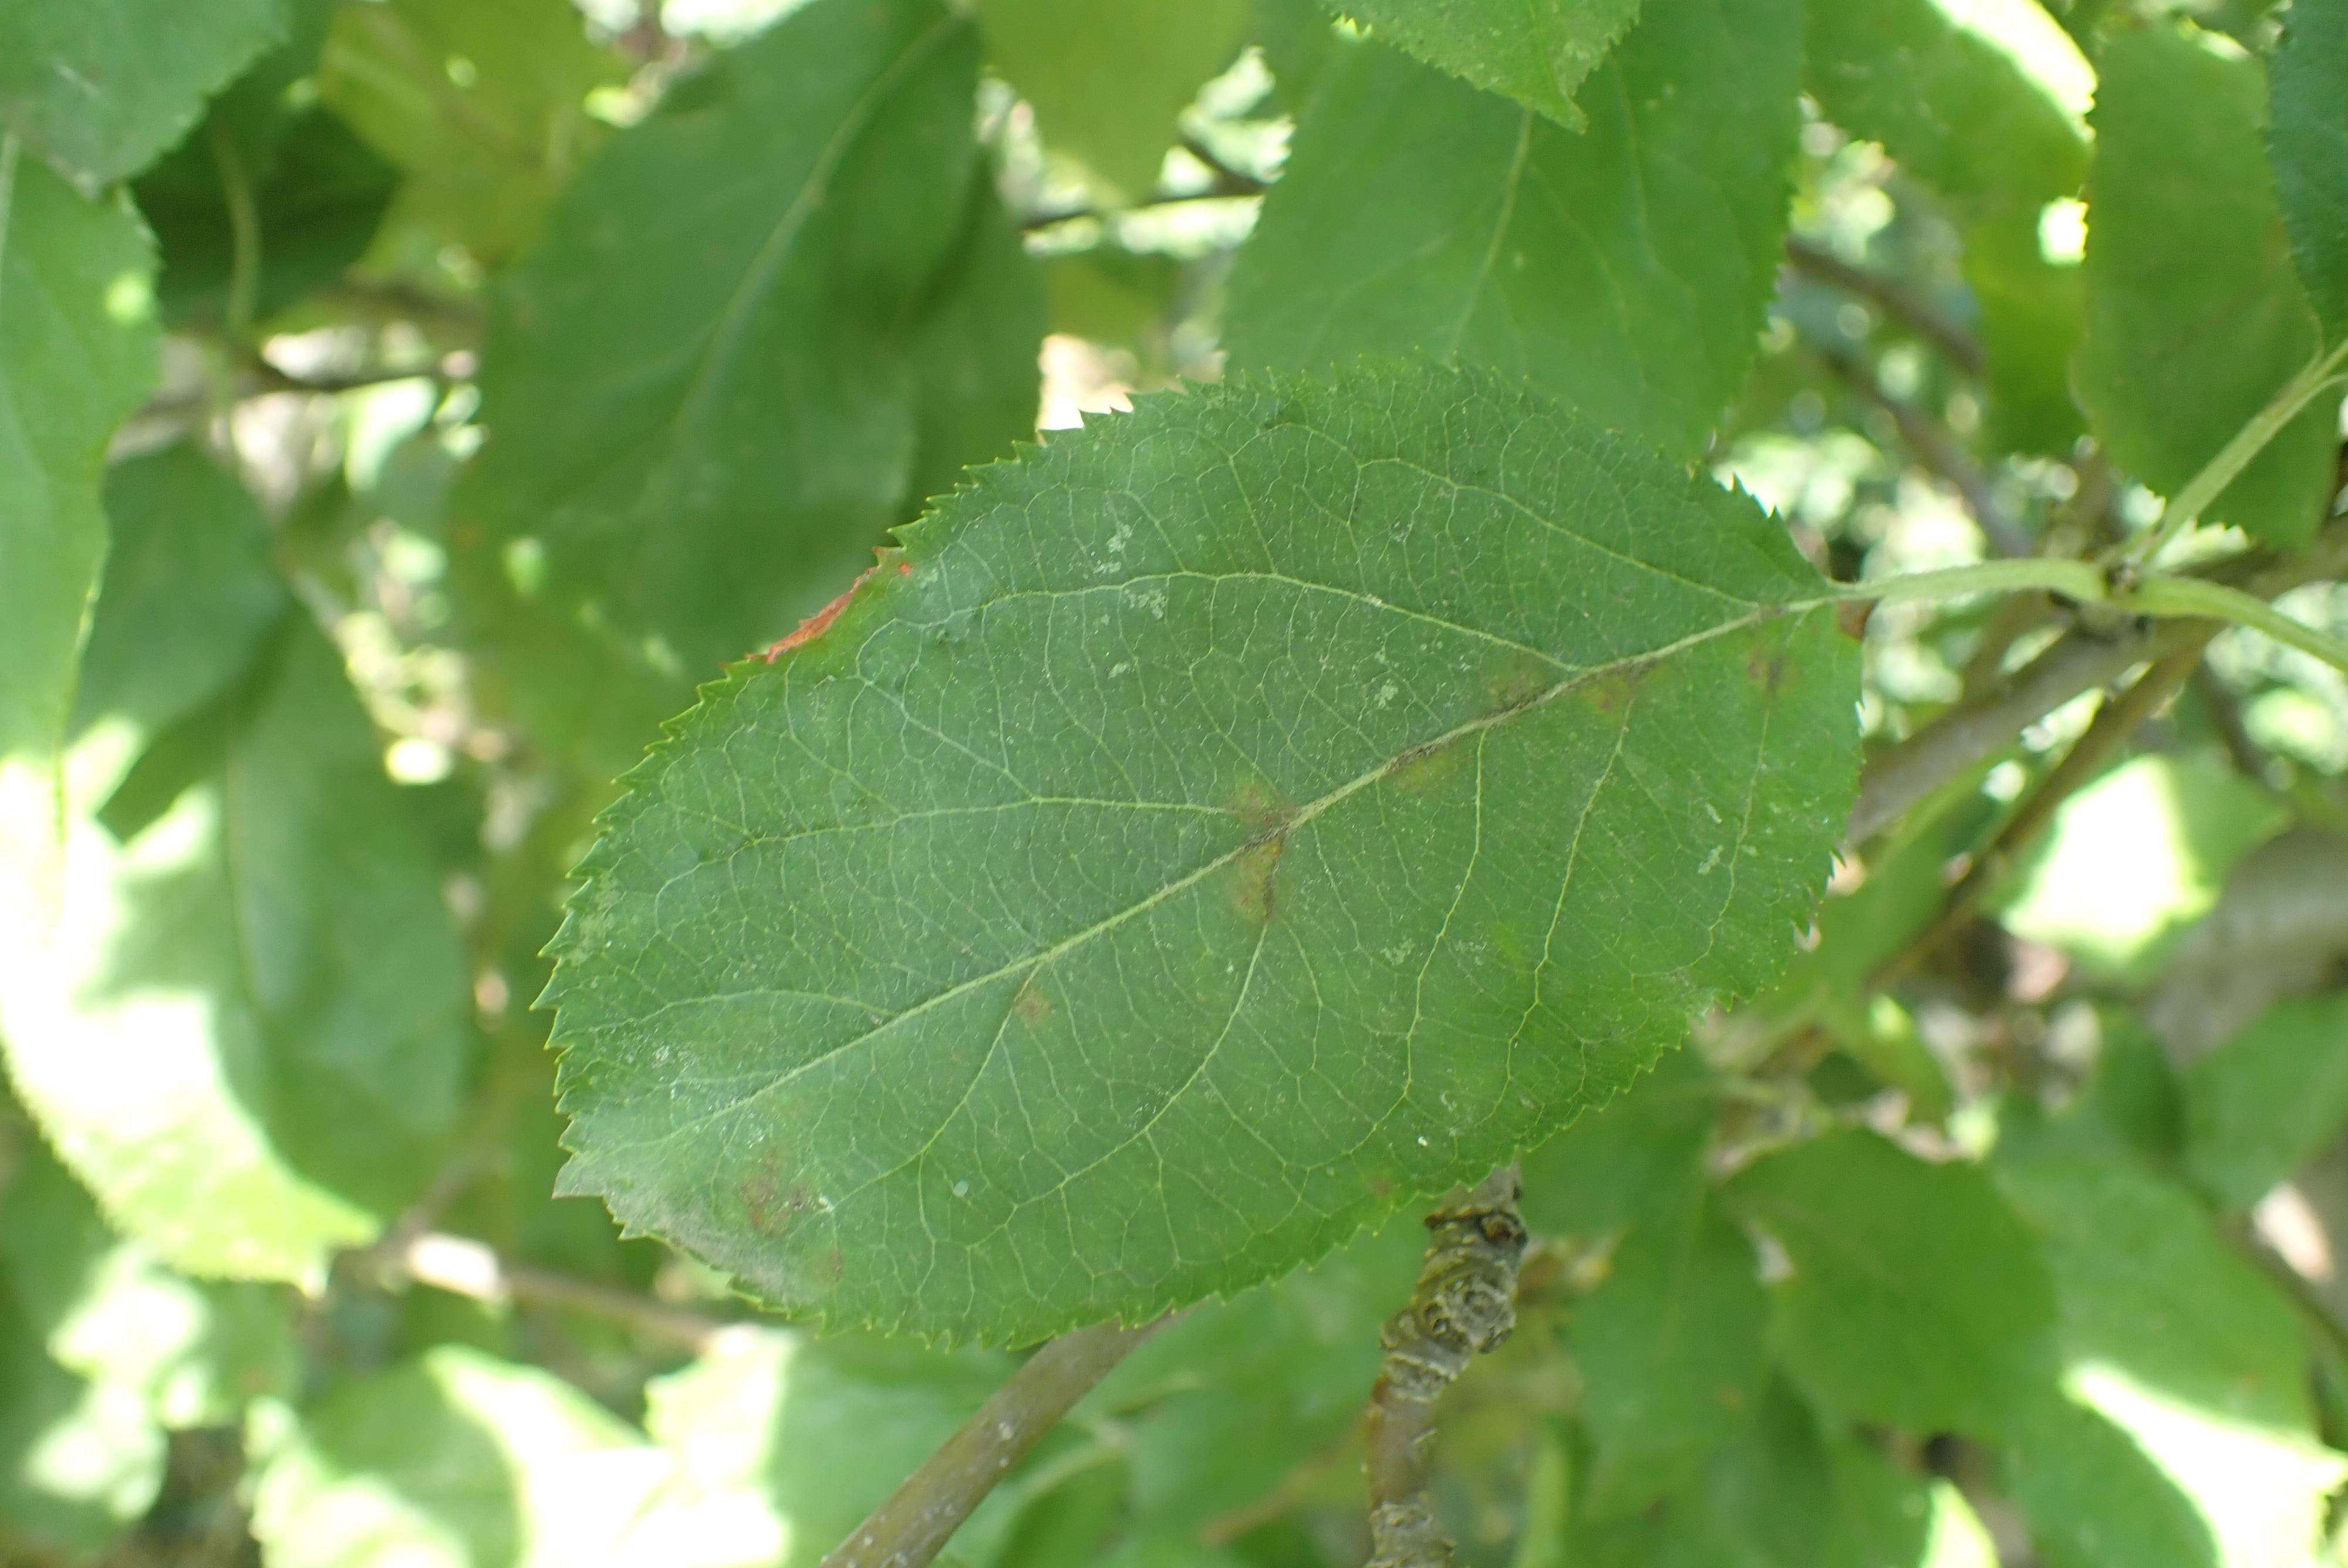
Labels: scab